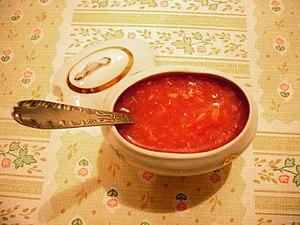
La sauce hrenovina est une sauce au raifort, servie avec le plat principal, et notamment avec les pelmeni. Consommée surtout en Sibérie, elle est parfois surnommé « cobra ».